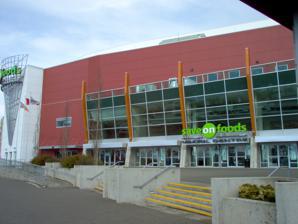
Building: Save-On-Foods Memorial Centre
Country: Unknown
Year built: 2005
Multi-use indoor arena in Victoria, British Columbia Save-On-Foods Memorial Centre The Front of the SOFMC Save-On-Foods Memorial Centre Location within British Columbia Show map of British Columbia Save-On-Foods Memorial Centre Location within Canada Show map of Canada Address 1925 Blanshard Street Victoria , British Columbia V8T 4J2 Coordinates 48°25′53″N 123°21′38″W / 48.43139°N 123.36056°W / 48.43139; -123.36056 Operator GSL Group Capacity 7,006 (Hockey) 9,000 (Concerts) Construction Broke ground June 6, 2003 Opened March 26, 2005 Construction cost CA$ 40 million Architect ICR Projects Inc. John Neilson Architects Inc. Structural engineer Pomeroy Engineering Ltd. Services engineer Keen Engineering General contractor RG Construction, Ltd. Tenants Victoria Royals ( WHL ) (2011–present) Victoria Salmon Kings ( ECHL ) (2005–2011) South Island Royals ( BCMML ) Website sofmc .com Save-On-Foods Memorial Centre (SOFMC) is an indoor arena located in Victoria , British Columbia , Canada, and is the largest arena in British Columbia outside of Vancouver . It is primarily used for ice hockey , previously the home arena of the Victoria Salmon Kings of the ECHL , and currently the home of the Victoria Royals of the Western Hockey League . SOFMC was developed and is operated by RG Properties Ltd., a Vancouver-based development/entertainment company with commercial, recreational and entertainment facilities throughout British Columbia. RG Properties Ltd. was the corporate owner of the former Victoria Salmon Kings hockey team and owns the Victoria Royals . Features The arena is primarily used for ice hockey and is also used for concerts and other special events such as figure skating, curling, plays, trade shows and conferences. It is also opened for public ice skating on special occasions; the public skated with the former Victoria Salmon Kings players after some of the games. The building also features a fine dining restaurant (Lion's Den Restaurant), 26 luxury suites, retail and meeting space. Shaw Communications has a television studio on the main floor and Regroove Solutions Inc] (formerly itgroove Professional Services) shares office space with the arena and Victoria Royals personnel. It occupies the site of the former Victoria Memorial Arena as its successor facility. It is located within 10–15 minutes walking distance from the other downtown Victoria landmarks such as: Chinatown , the Bay Centre shopping centre and Market Square . History SOFMC was completed in 2005 and has a maximum seating capacity of 7,400. It replaced the aging and outdated Memorial Arena , also known as the "Barn on Blanshard" (rectangular with a curved roof, resembled a barn or aircraft hangar ) which had been constructed in 1949. The first event to be held at the new arena was a Rod Stewart concert, one in which Stewart and his performers came out on stage in hardhats and orange safety vests, poking fun at the fact the arena wasn't totally completed at the time. Select Your Tickets Save-On-Foods Memorial Centre has its own in-house ticketing company called "Select Your Tickets", which is also owned by RG Properties Ltd. "Select Your Tickets" has been operating inside the building since it opened in 2005. And is also operated in Kelowna B.C. References